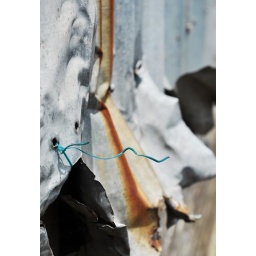
Just a rusty old corrugated iron wall in the lane behind the shops near Epping station.